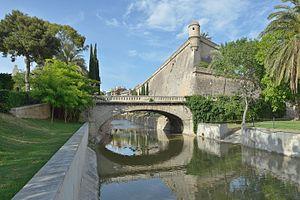
«